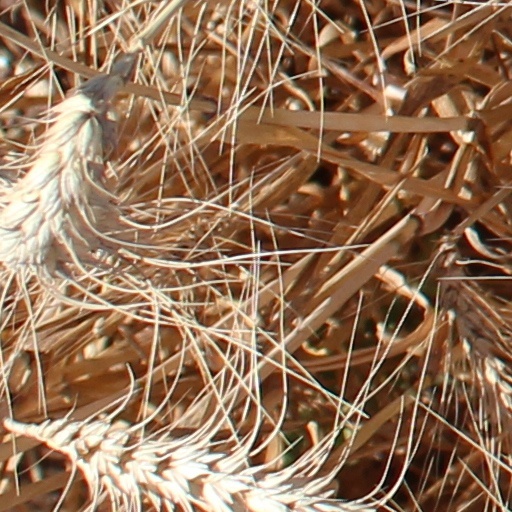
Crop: wheat